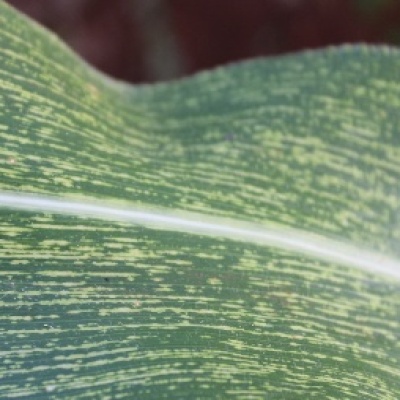
Label: Corn_(Maize)___Maize_Streak_Virus